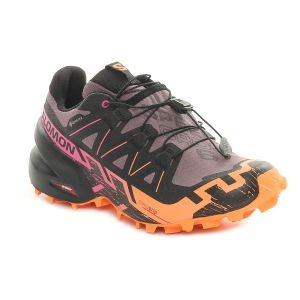
Salomon Scarpa da Trail Running Donna  Speedcross 6 Gtx Lilla
Prezzo: 170,00 €